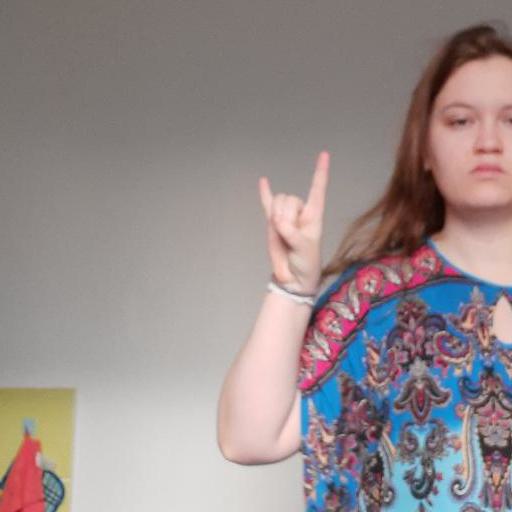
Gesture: rock